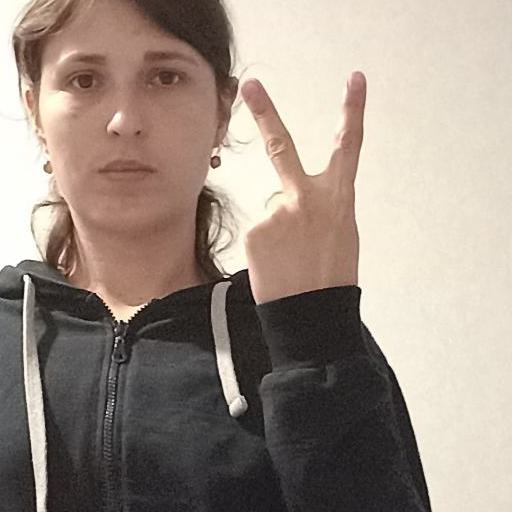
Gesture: peace_inverted